Julio Escámez

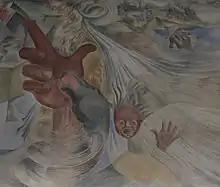
Detail of the mural "Historia de Concepción" by Gregorio de la Fuente, in which Escámez collaborated during its creation, between 1943 and 1946.

While still a teenager, he began his painting studies at the Adolfo Berchenko Academy of Fine Arts, located in Concepción, where he was also initiated in the performing arts. In 1943 he was chosen from among the different students of the academy, along with Sergio Sotomayor, as assistant to the muralist and painter Gregorio de la Fuente for the prestigious mural "Historia de Concepción" (1943-1946), located in the former Central Station of Concepción, considered "treasure of the Civic Quarter", and declared a Historic Monument of Chile.